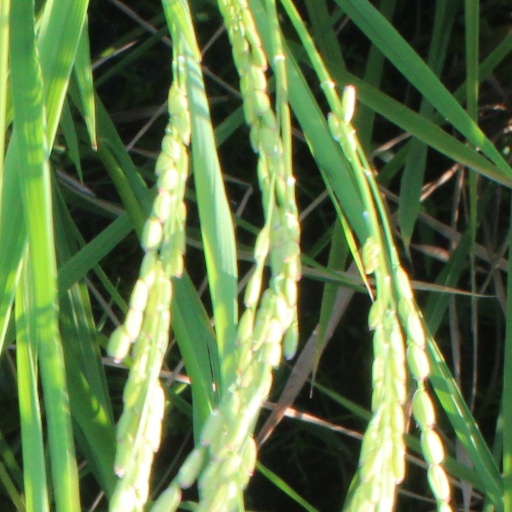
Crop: rice